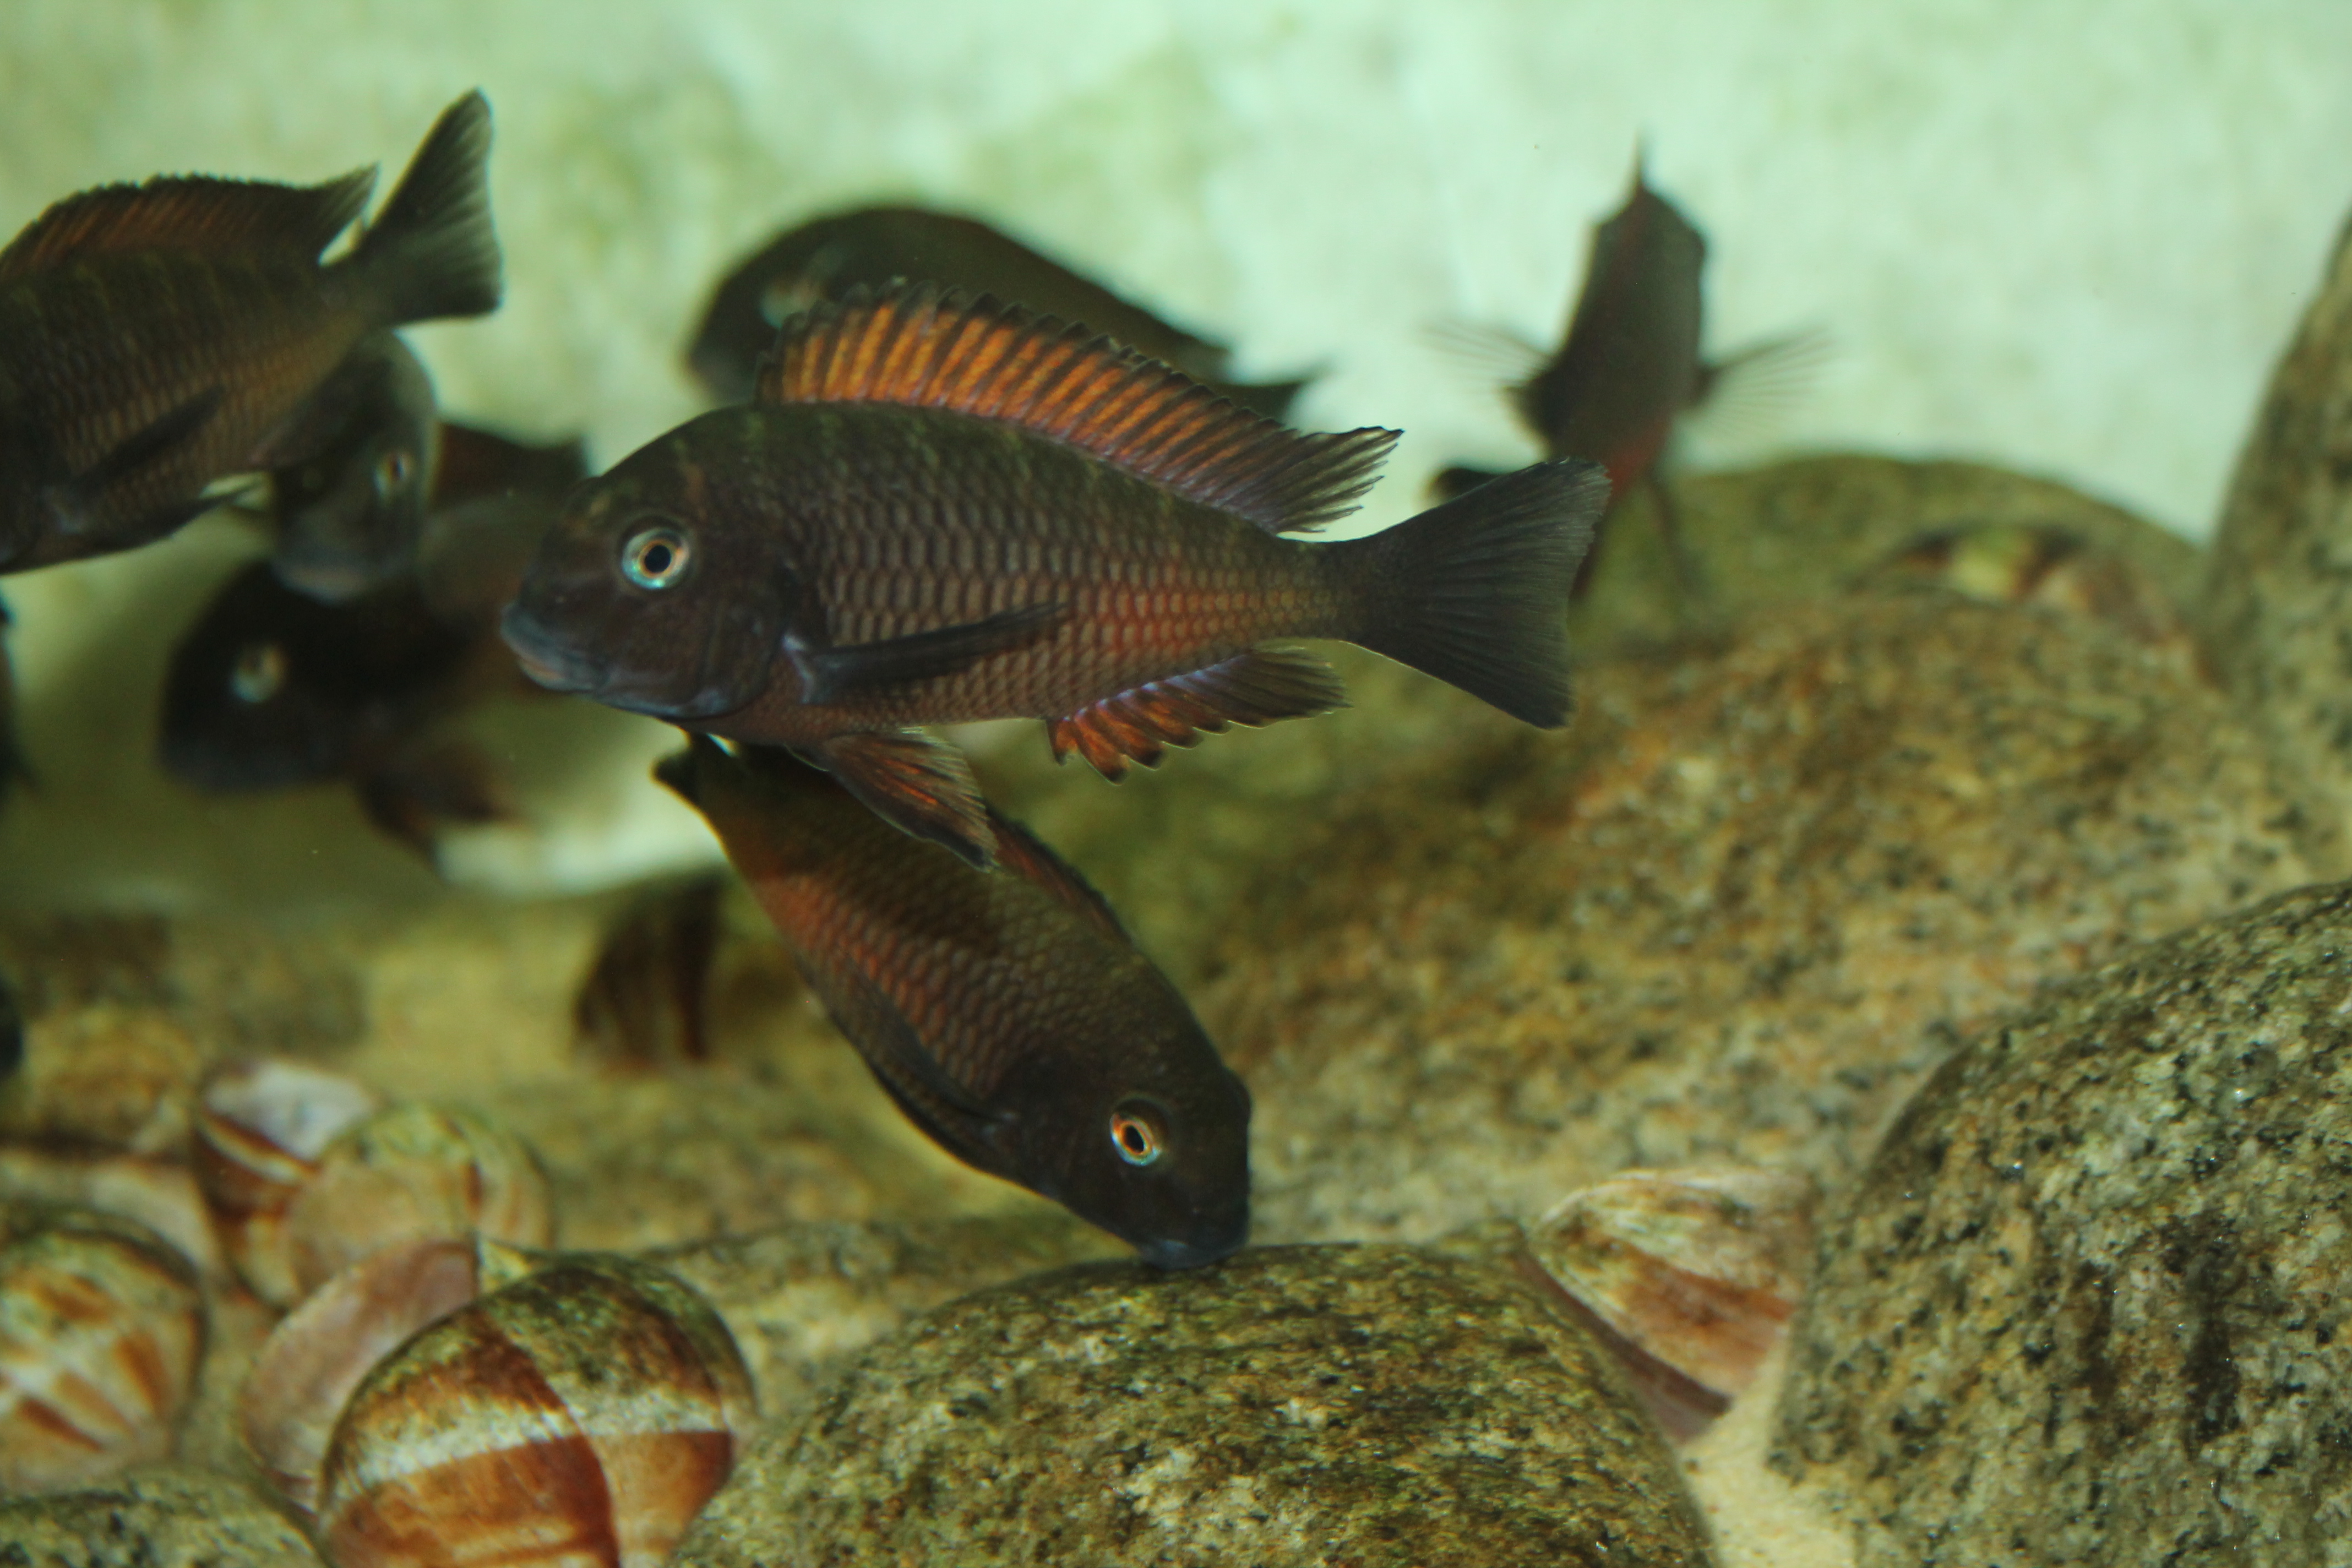
fish, fauna, organism, marine biology, freshwater aquarium, underwater, water, aquarium, coral reef fish